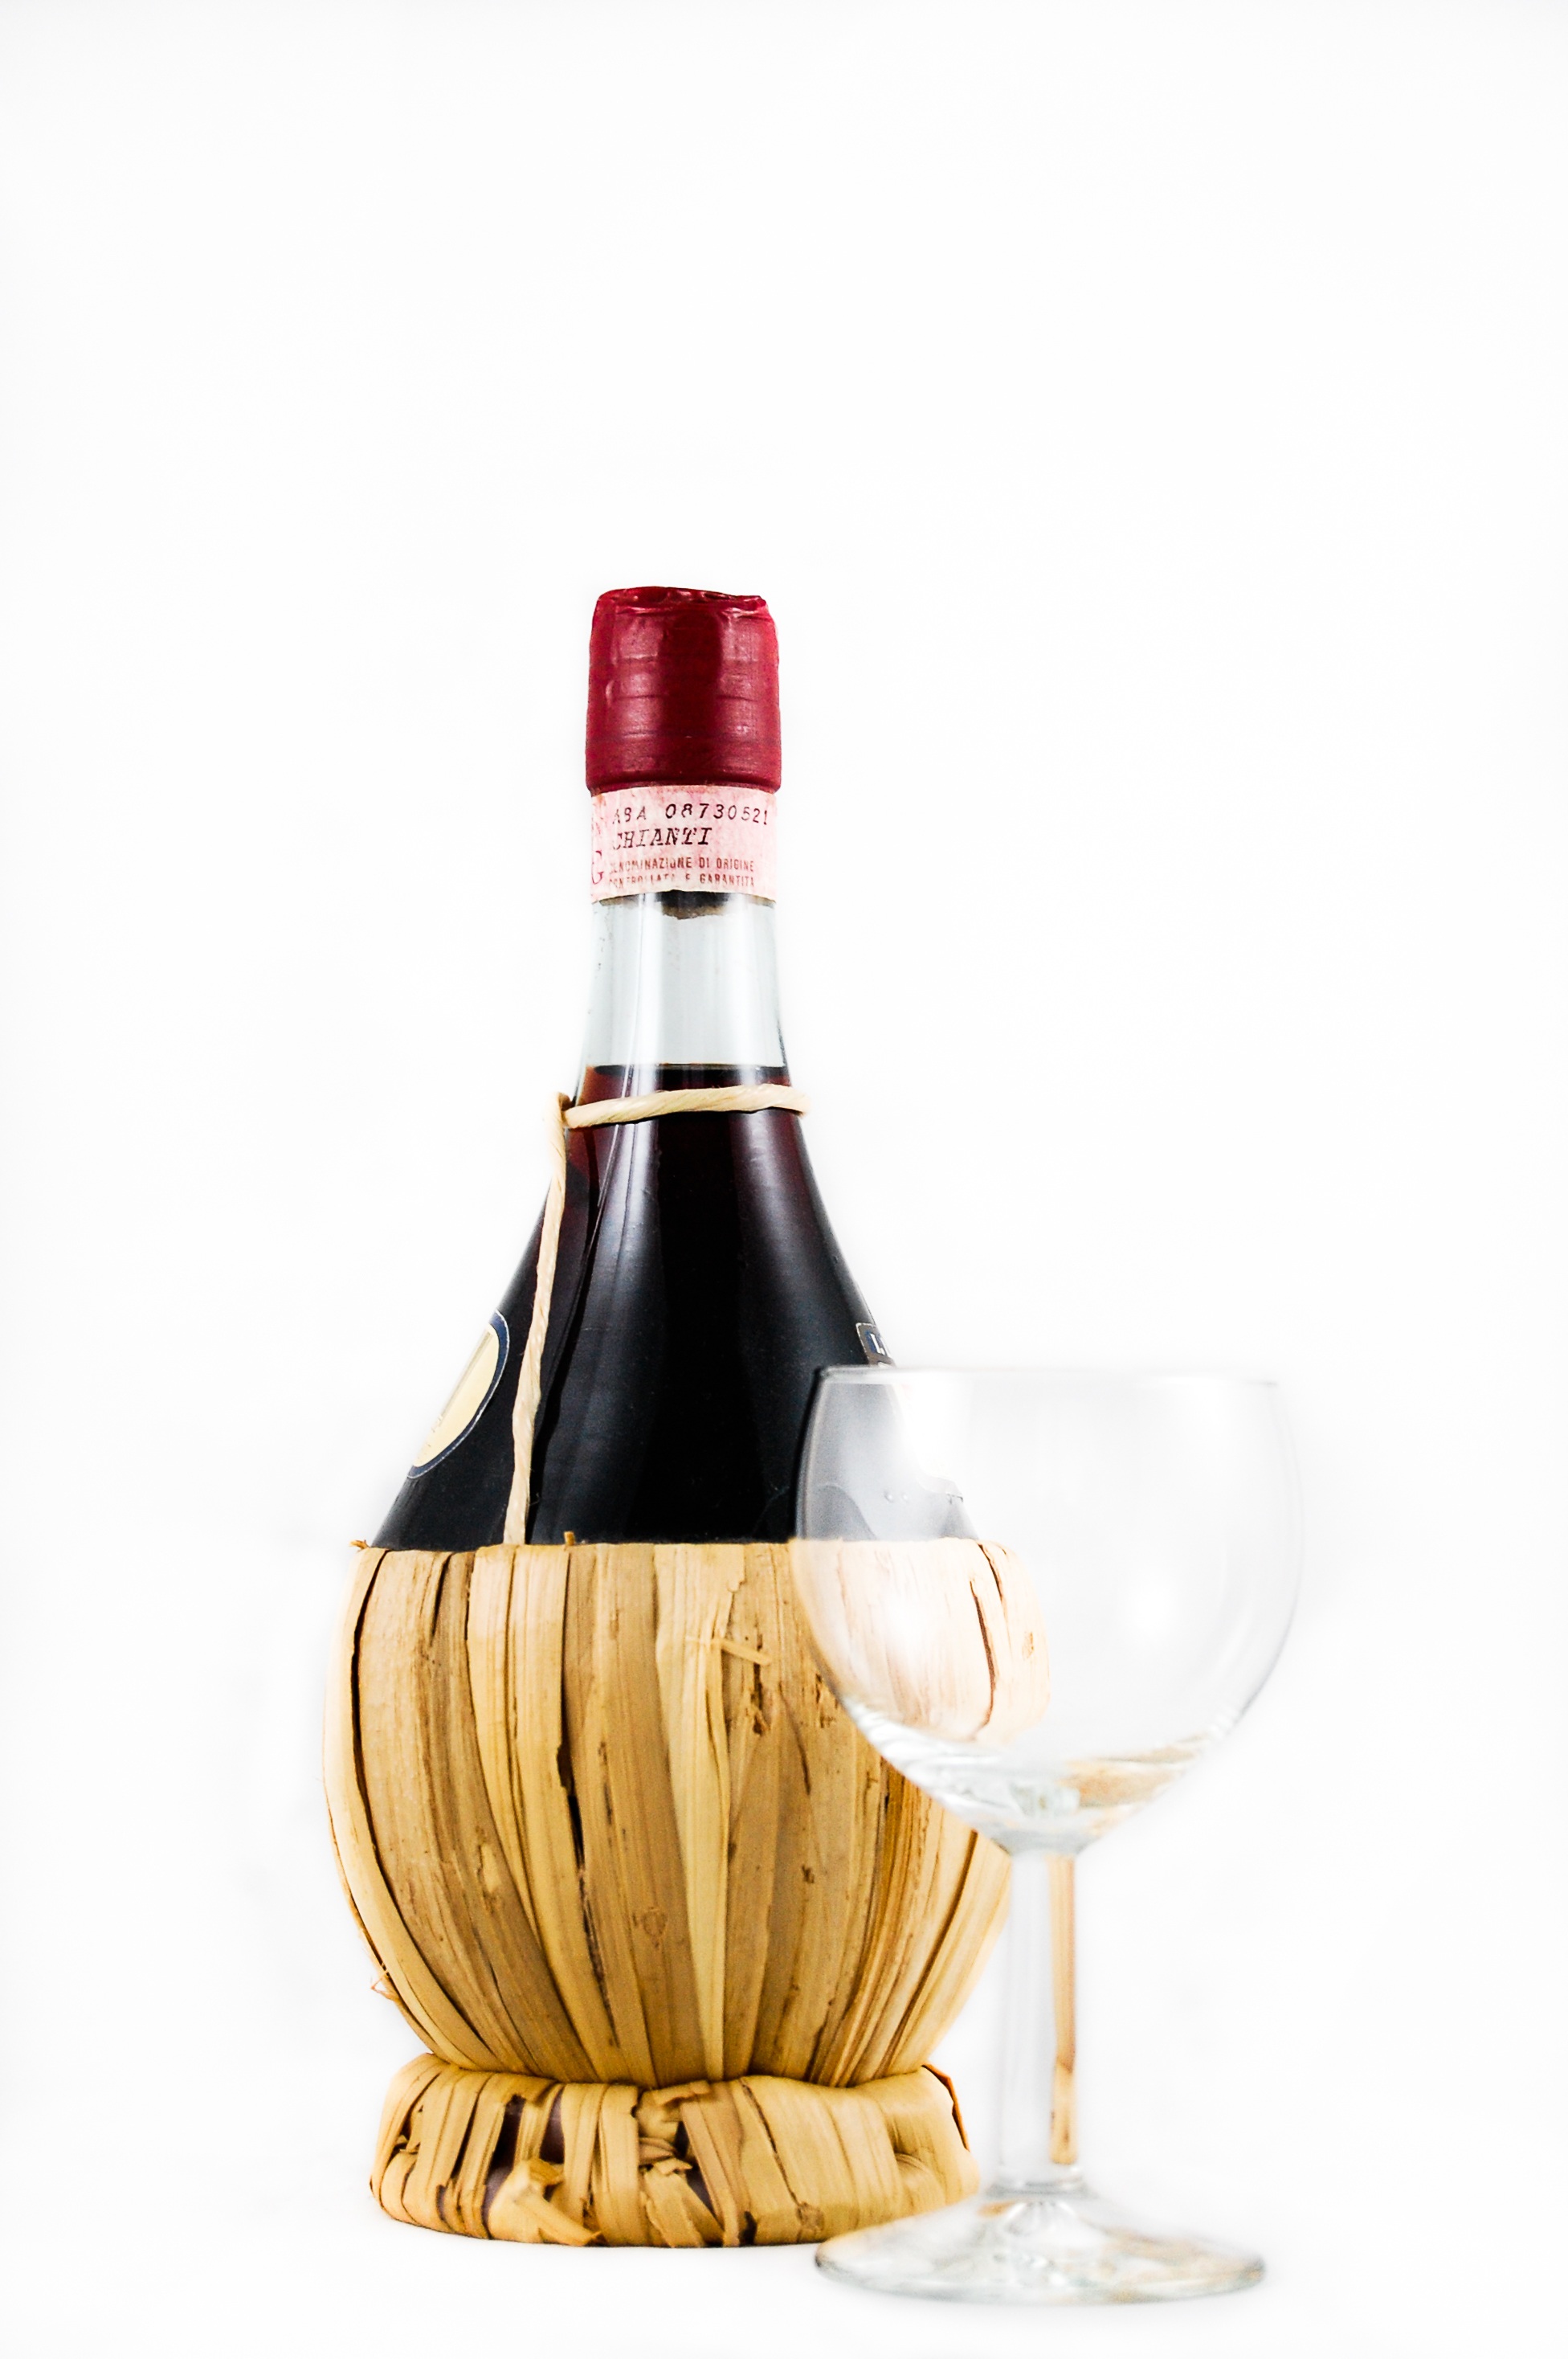
wine, glass, red, drink, bottle, red wine, wine bottle, glass bottle, champagne, liqueur, cognac, alcoholic beverage, a glass of, man made object, distilled beverage